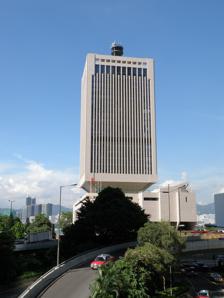
Building: Chinese People's Liberation Army Forces Hong Kong Building
Country: China
Year built: 1979
Building in Admiralty, Hong Kong Chinese People's Liberation Army Forces Hong Kong Building 中國人民解放軍駐香港部隊大廈 The building on 14 October 2016 General information Status Completed Type Military Location Hong Kong Coordinates 22°16′54″N 114°9′51″E / 22.28167°N 114.16417°E / 22.28167; 114.16417 Completed 1979 ; 46 years ago ( 1979 ) Height Roof 113 m (371 ft) Technical details Floor count 28 References Chinese People's Liberation Army Forces Hong Kong Building Chinese People's Liberation Army Forces Hong Kong Building Traditional Chinese 中國人民解放軍駐香港部隊大廈 Simplified Chinese 中国人民解放军驻香港部队大厦 Transcriptions Standard Mandarin Hanyu Pinyin Zhōngguó Rénmín Jiěfàngjūn Zhù Xiānggǎng Bùduì Dàshà Yue: Cantonese Yale Romanization jūng gwok yàhn màhn gáai fong gwān jyu hēung góng bouh deuih daaih haah Jyutping Zung1 gwok3 jan4 man4 gaai2 fong3 gwan1 zyu3 hoeng1 gong2 bou6 deoi4 daai6 haa6 Prince of Wales Building Traditional Chinese 威爾斯親王大廈 Simplified Chinese 威尔斯亲王大厦 Transcriptions Standard Mandarin Hanyu Pinyin Wēiěrsī Qīnwáng Dàshà Yue: Cantonese Yale Romanization Wāi yíh sī chān wòhng daaih haah Jyutping Wai1 ji5 si1 can1 wong4 daai6 haa6 The Chinese People's Liberation Army Forces Hong Kong Building is the headquarters building of the People's Liberation Army Hong Kong Garrison , located on Lung Wui Road, Admiralty , Hong Kong . It houses the Central Barracks. It is a 113-metre (371 ft) tall, 28-floor building located within the former HMS Tamar naval base. The former name of the building was the Prince of Wales Building ( 威爾斯親王大廈 ). History Constructed in 1979, the building was named the Prince of Wales Building. It housed the head office of the Royal Navy stationed in Hong Kong until the territory's handover to the People's Republic of China on 1 July 1997 when it was made the head office of the PLA Hong Kong Garrison. In May 2000, the Legislative Council of Hong Kong passed the Military Installations Closed Areas (Amendment) Order 2000, which renamed the former Prince of Wales Barracks to Central Barracks , and the Prince of Wales Building to the Chinese People's Liberation Army Forces Hong Kong Building. After the base became the Central Barracks, the old name of the building remained visible in large raised letters along the bottom of the tower for several years. The building underwent a 20-month full renovation, completed in 2014, during which most of the troops were transferred to the Stonecutters Island base. Due to its distinctive shape, likened to a wineglass, the building stands out from the rest of the Admiralty waterfront buildings. Architects attribute the shape of the building to passive protection, its narrow stem with the protruding upper storeys, supposedly makes it difficult to climb or attack. It is also informally known as 'the upside-down Gin bottle' due to its shape resembling a bottle of Gordon's Gin . The corner of the building at the podium level which faces east (towards Admiralty MTR station ) used to be a chapel under British use of the barracks. There used to be a crucifix visible on the exterior—however, during external refurbishment (including replacing the 'Prince of Wales Building' inscription in English with its current name in Chinese) in 2001, the cross was removed. This was despite initial claims the cross would be retained. People's Liberation Army in Hong Kong Main article: People's Liberation Army Hong Kong Garrison The PLA maintains a number of garrisons in the Hong Kong Special Administrative Region . In addition to the PLA Forces Hong Kong Building, there are notable garrisons at the Stonecutters Island , and at Stanley Fort . Soldiers located at these three garrisons are considered to be the élite of the PLA. The soldiers are not permitted to leave their compounds, even during off-duty times to mingle with the local populace. As a restricted area, the PLA Forces Hong Kong Building is heavily guarded by soldiers with automatic rifles. Gallery Tim Mei Avenue , facing west. Buildings from left to right: Bank of America Tower , Hutchison Whampoa Building, AIG Tower , PLA Forces Hong Kong Building, Jardine House , Exchange Square Towers 1 & 2 , The Center (The antenna at the very background), Exchange Square Tower 3, 1 IFC , ---, 2 IFC , 26 December 2007 Cotton Tree Drive , facing north east. Buildings from left to right: Bank of America Tower, PLA Forces Hong Kong Building, Lippo Centre Tower 1 (right most) and Far East Finance Center (behind Lippo Centre), 7 May 2006 The building on 2 September 2014 See also People's Liberation Army Hong Kong Garrison List of buildings and structures in Hong Kong Stanley Fort British Forces Overseas Hong Kong Military of Hong Kong under British rule (Category) References